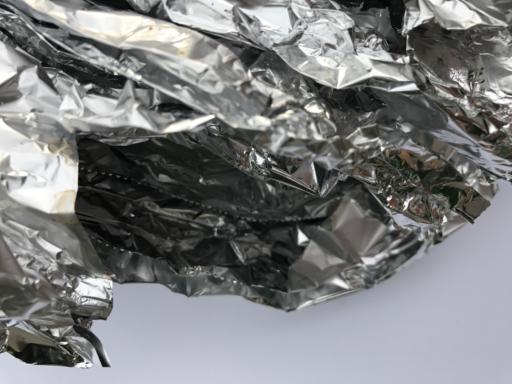
Label: metal